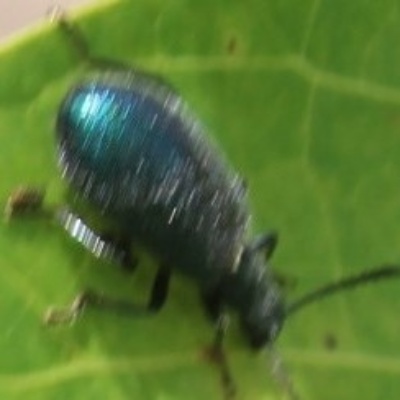
Crop: Maize
Condition: leaf beetle